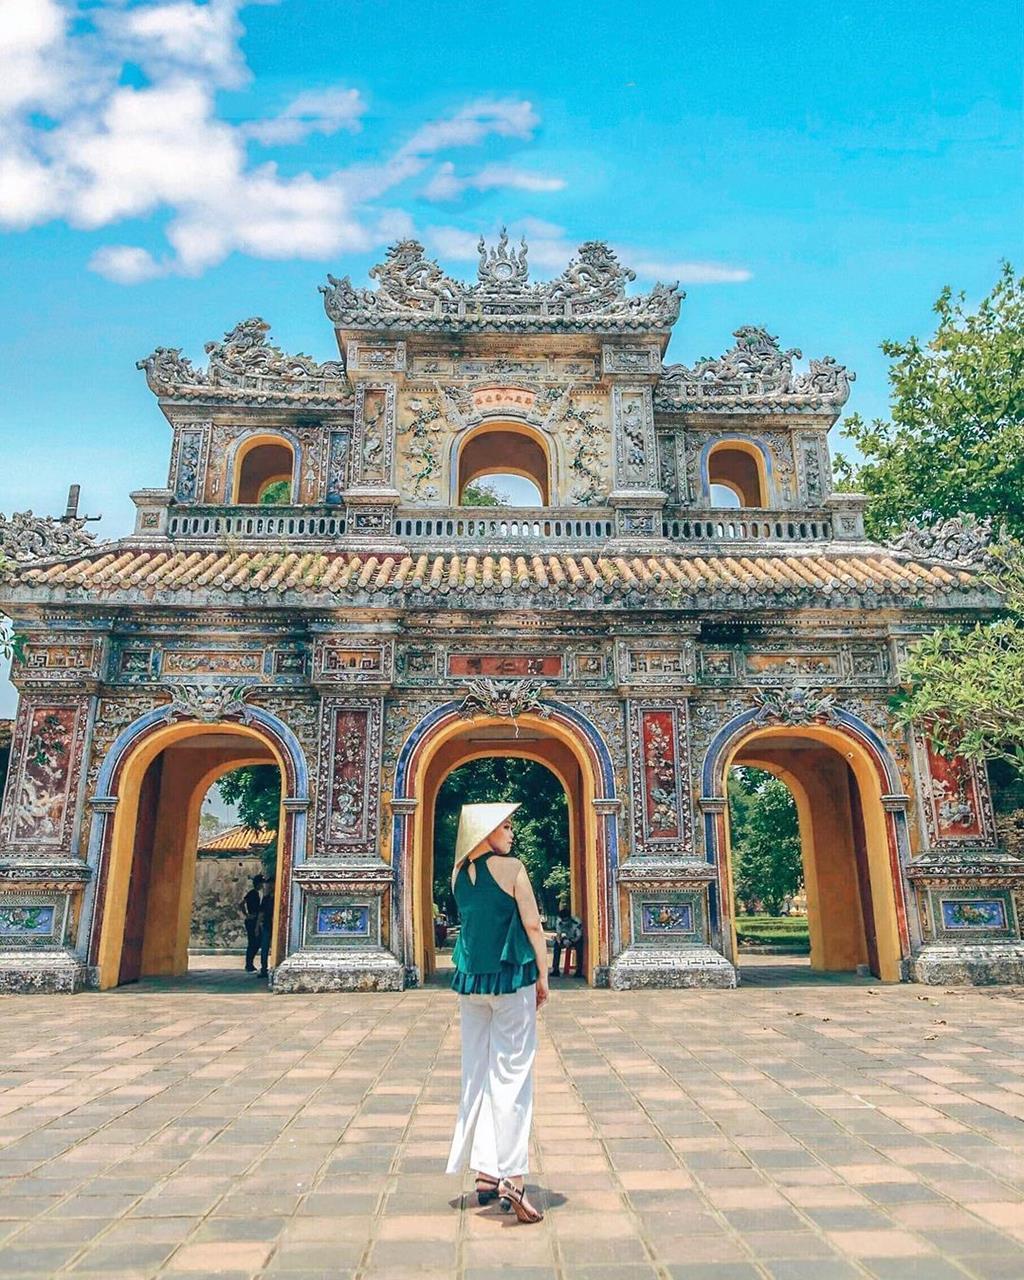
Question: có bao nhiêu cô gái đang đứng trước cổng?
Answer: có một cô gái đang đứng trước cổng